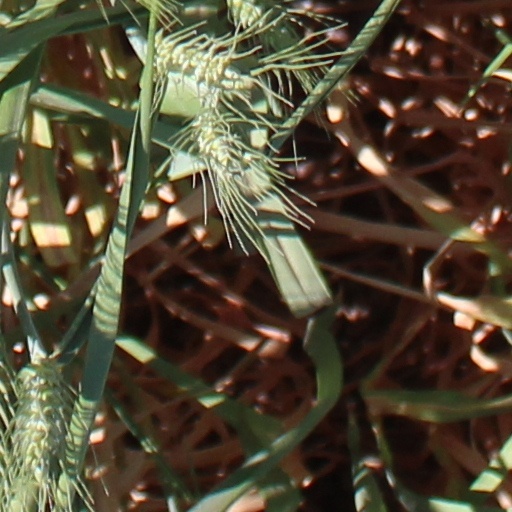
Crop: wheat